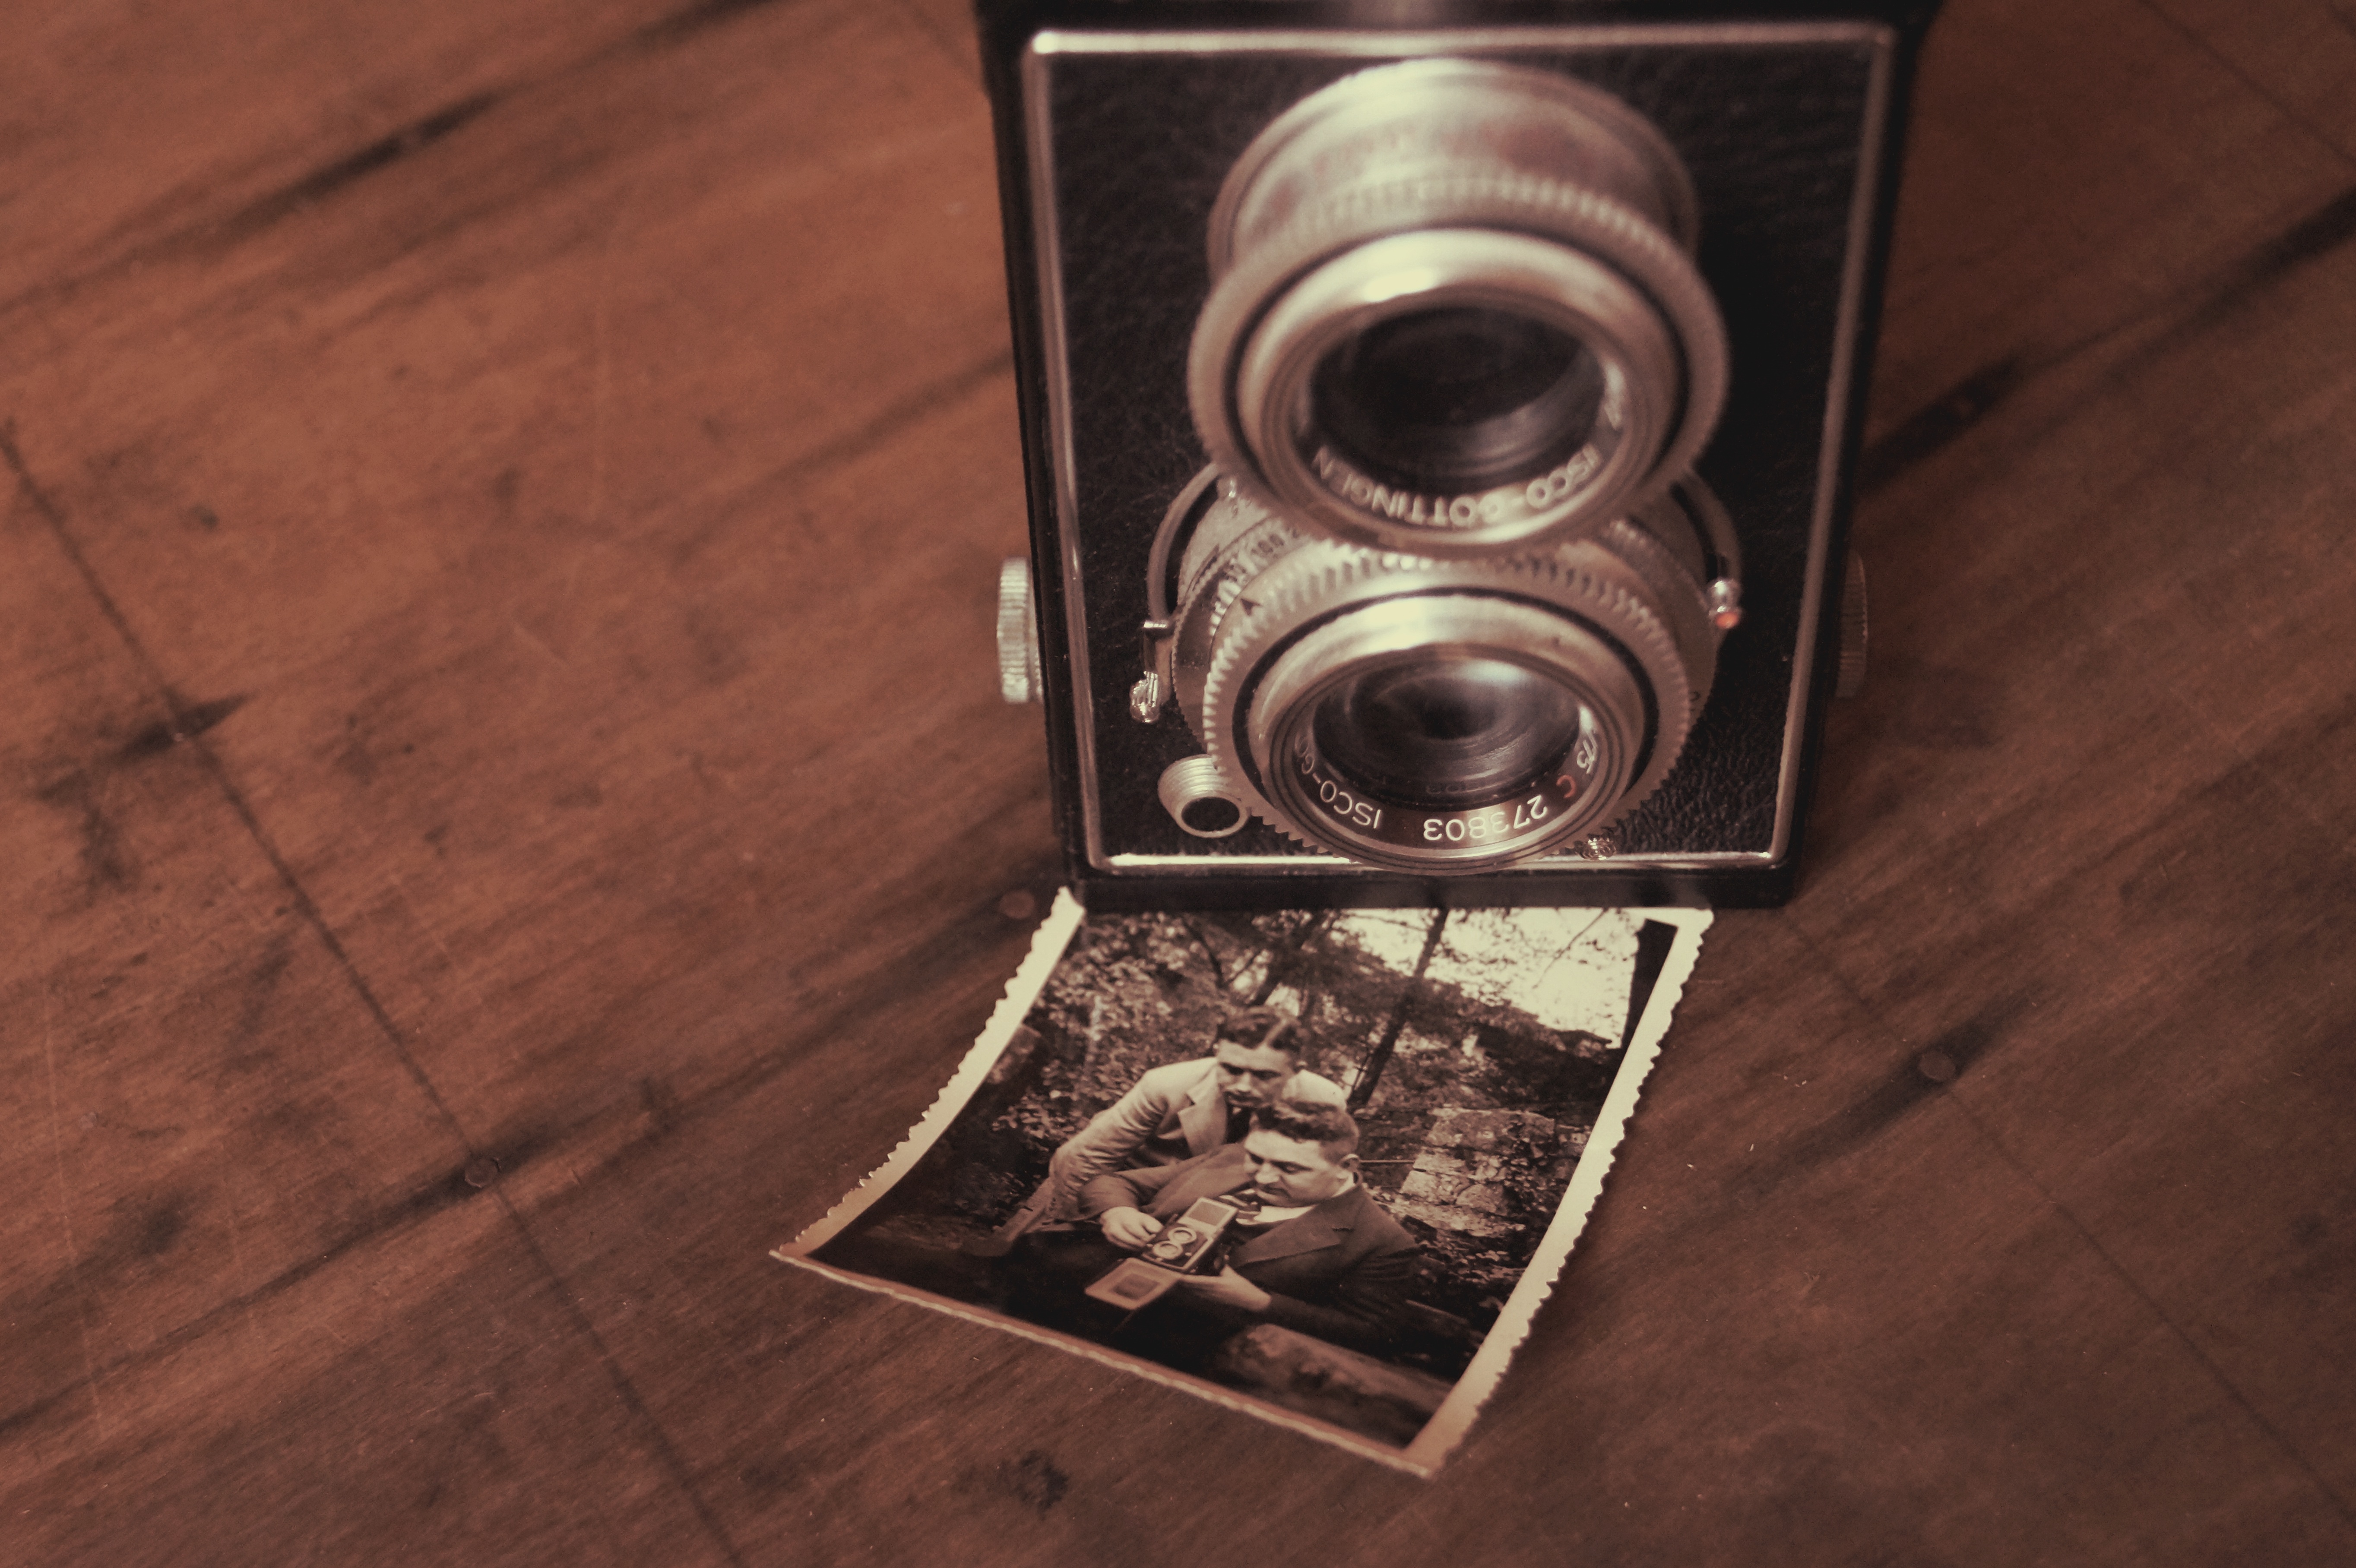
wood, camera, photography, antique, retro, old, analog, nostalgia, old camera, photograph, image, shape, box camera, photographica, old fashioned, photo camera, analog photography, old photo